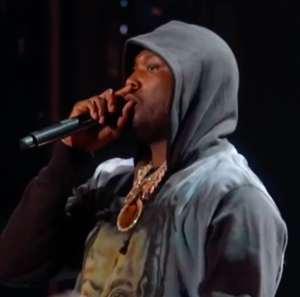
Meek Mill, de son vrai nom Robert Rihmeek Williams, né le 6 mai 1987 à Philadelphie en Pennsylvanie, est un rappeur et auteur-compositeur américain. Il est membre du label, fondé par Rick Ross, Maybach Music Group. Le premier album de Mill, Dreams and Nightmares, est publié en 2012 et distribué par MMG et Warner Bros. Records. L'album, précédé par le single Young and Gettin' It, débute deuxième du classement Billboard 200. Mill participe aussi à la série de compilations Self Made avec ses singles Tupac Back et Ima Boss.